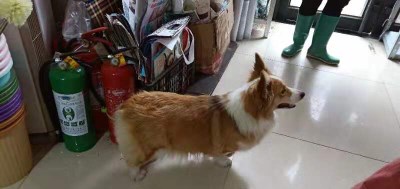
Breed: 2909-n000116-Cardigan